Hogan's Heroes

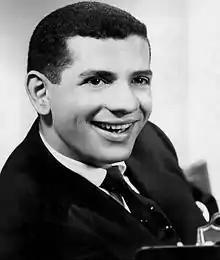
Robert Clary spent three years during World War II in a concentration camp and still had his ID tattoo on his arm.

The actors who played the four major German roles—Werner Klemperer (Klink), John Banner (Schultz), Leon Askin (General Burkhalter), and Howard Caine (Major Hochstetter)—were all Jewish. In fact, Klemperer, Banner, and Askin had all fled the Nazis before or during World War II (Caine, whose birth name was Cohen, was an American); Klemperer, the son of conductor Otto Klemperer, fled Hitler's Germany with his family in 1933, Banner emigrated from Switzerland to the United States when Germany annexed his native Austria in 1938, and Askin emigrated from a pre-war French internment camp in 1940 and his parents were initially transported to Theresienstadt, then Auschwitz, and killed at Lublin.